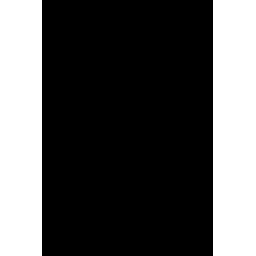
iPhone all black wallpaper for annoying home screen in iOS 4.0